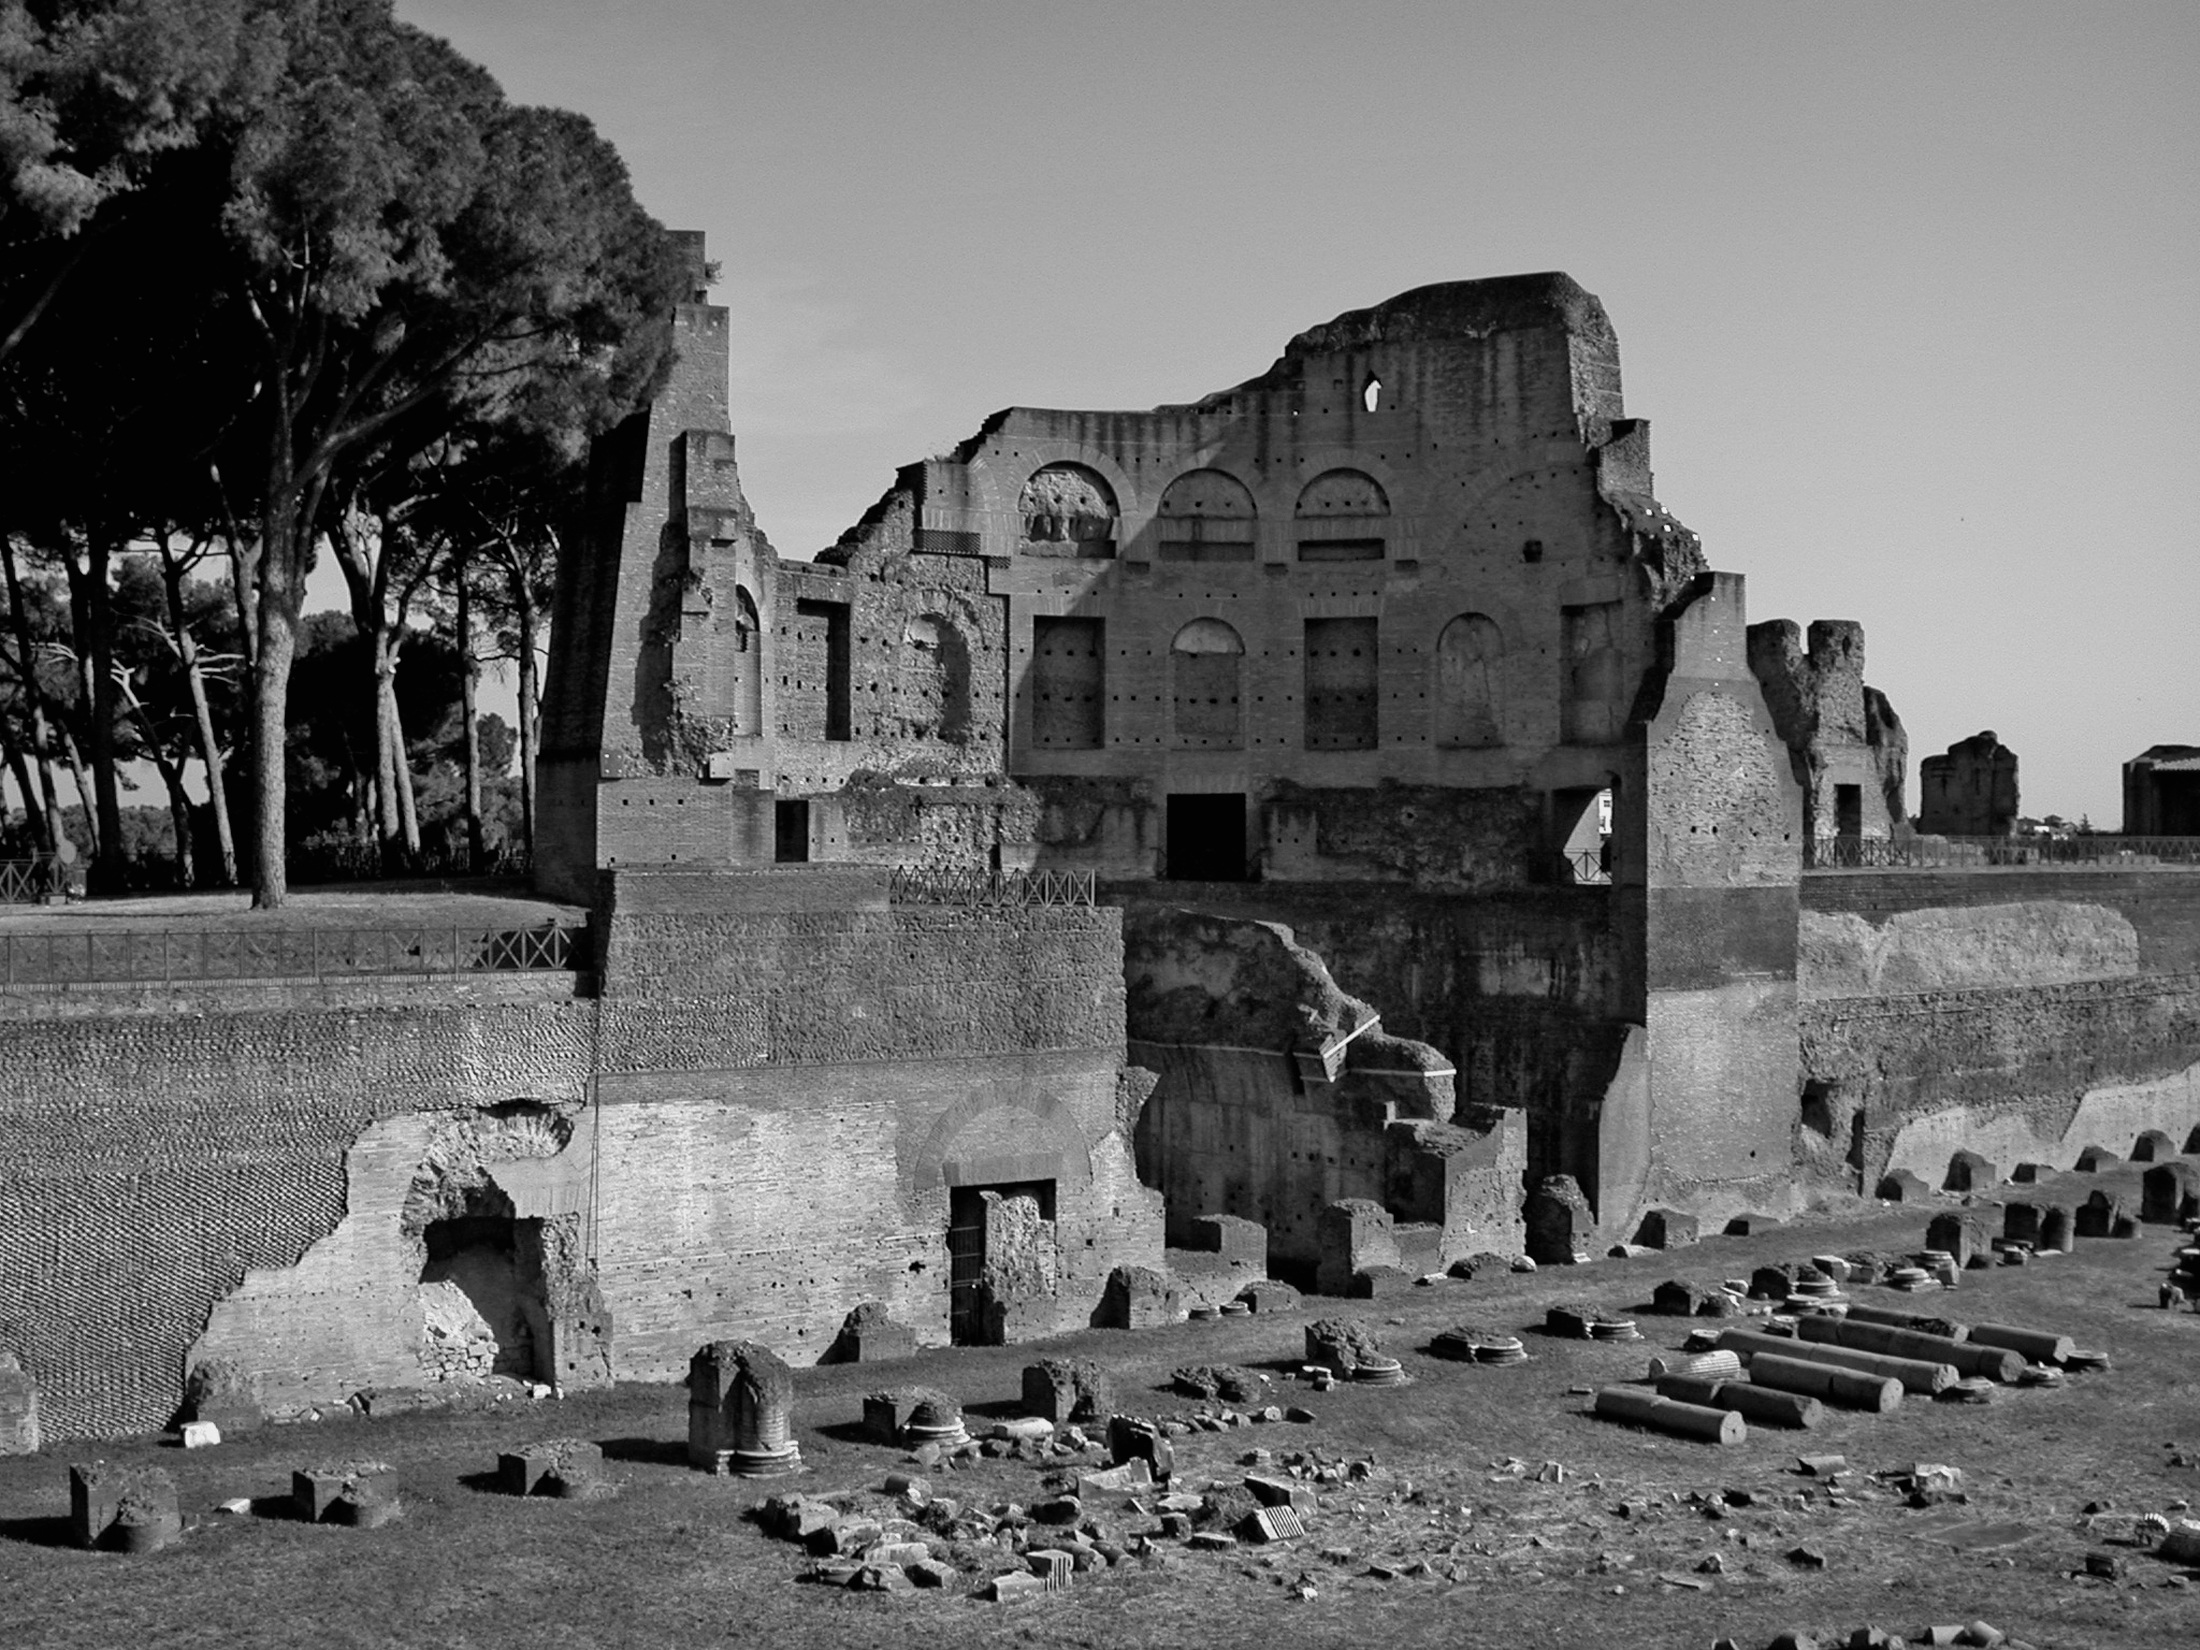
black and white, architecture, building, monument, construction, ancient, ruin, monochrome, rome, temple, ruins, roman, history, past, historically, ancient times, monochrome photography, ancient history